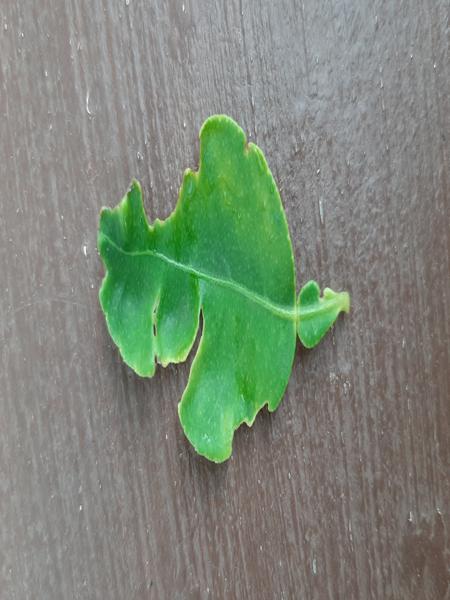
Plant: Lemon